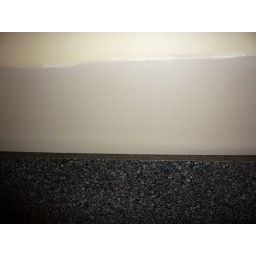
You can see how the wall colors bring out the color in the black counter-top.